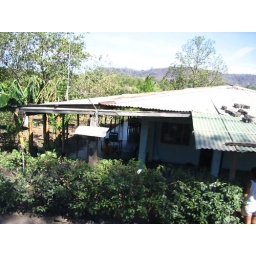
Typical house in countryside - watch your TV outside...